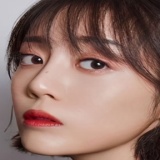
diễn viên Lý Khê Nhuế